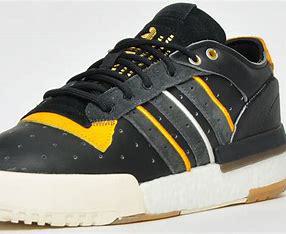
Brand: adidas
Model: originals Adidas Originals Rivalry